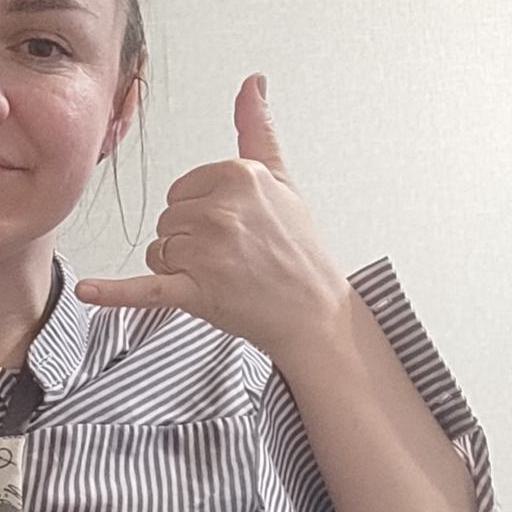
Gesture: call